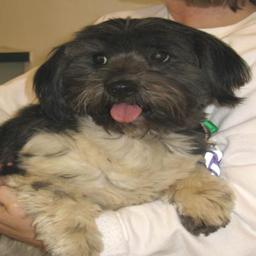
Animal: dogs